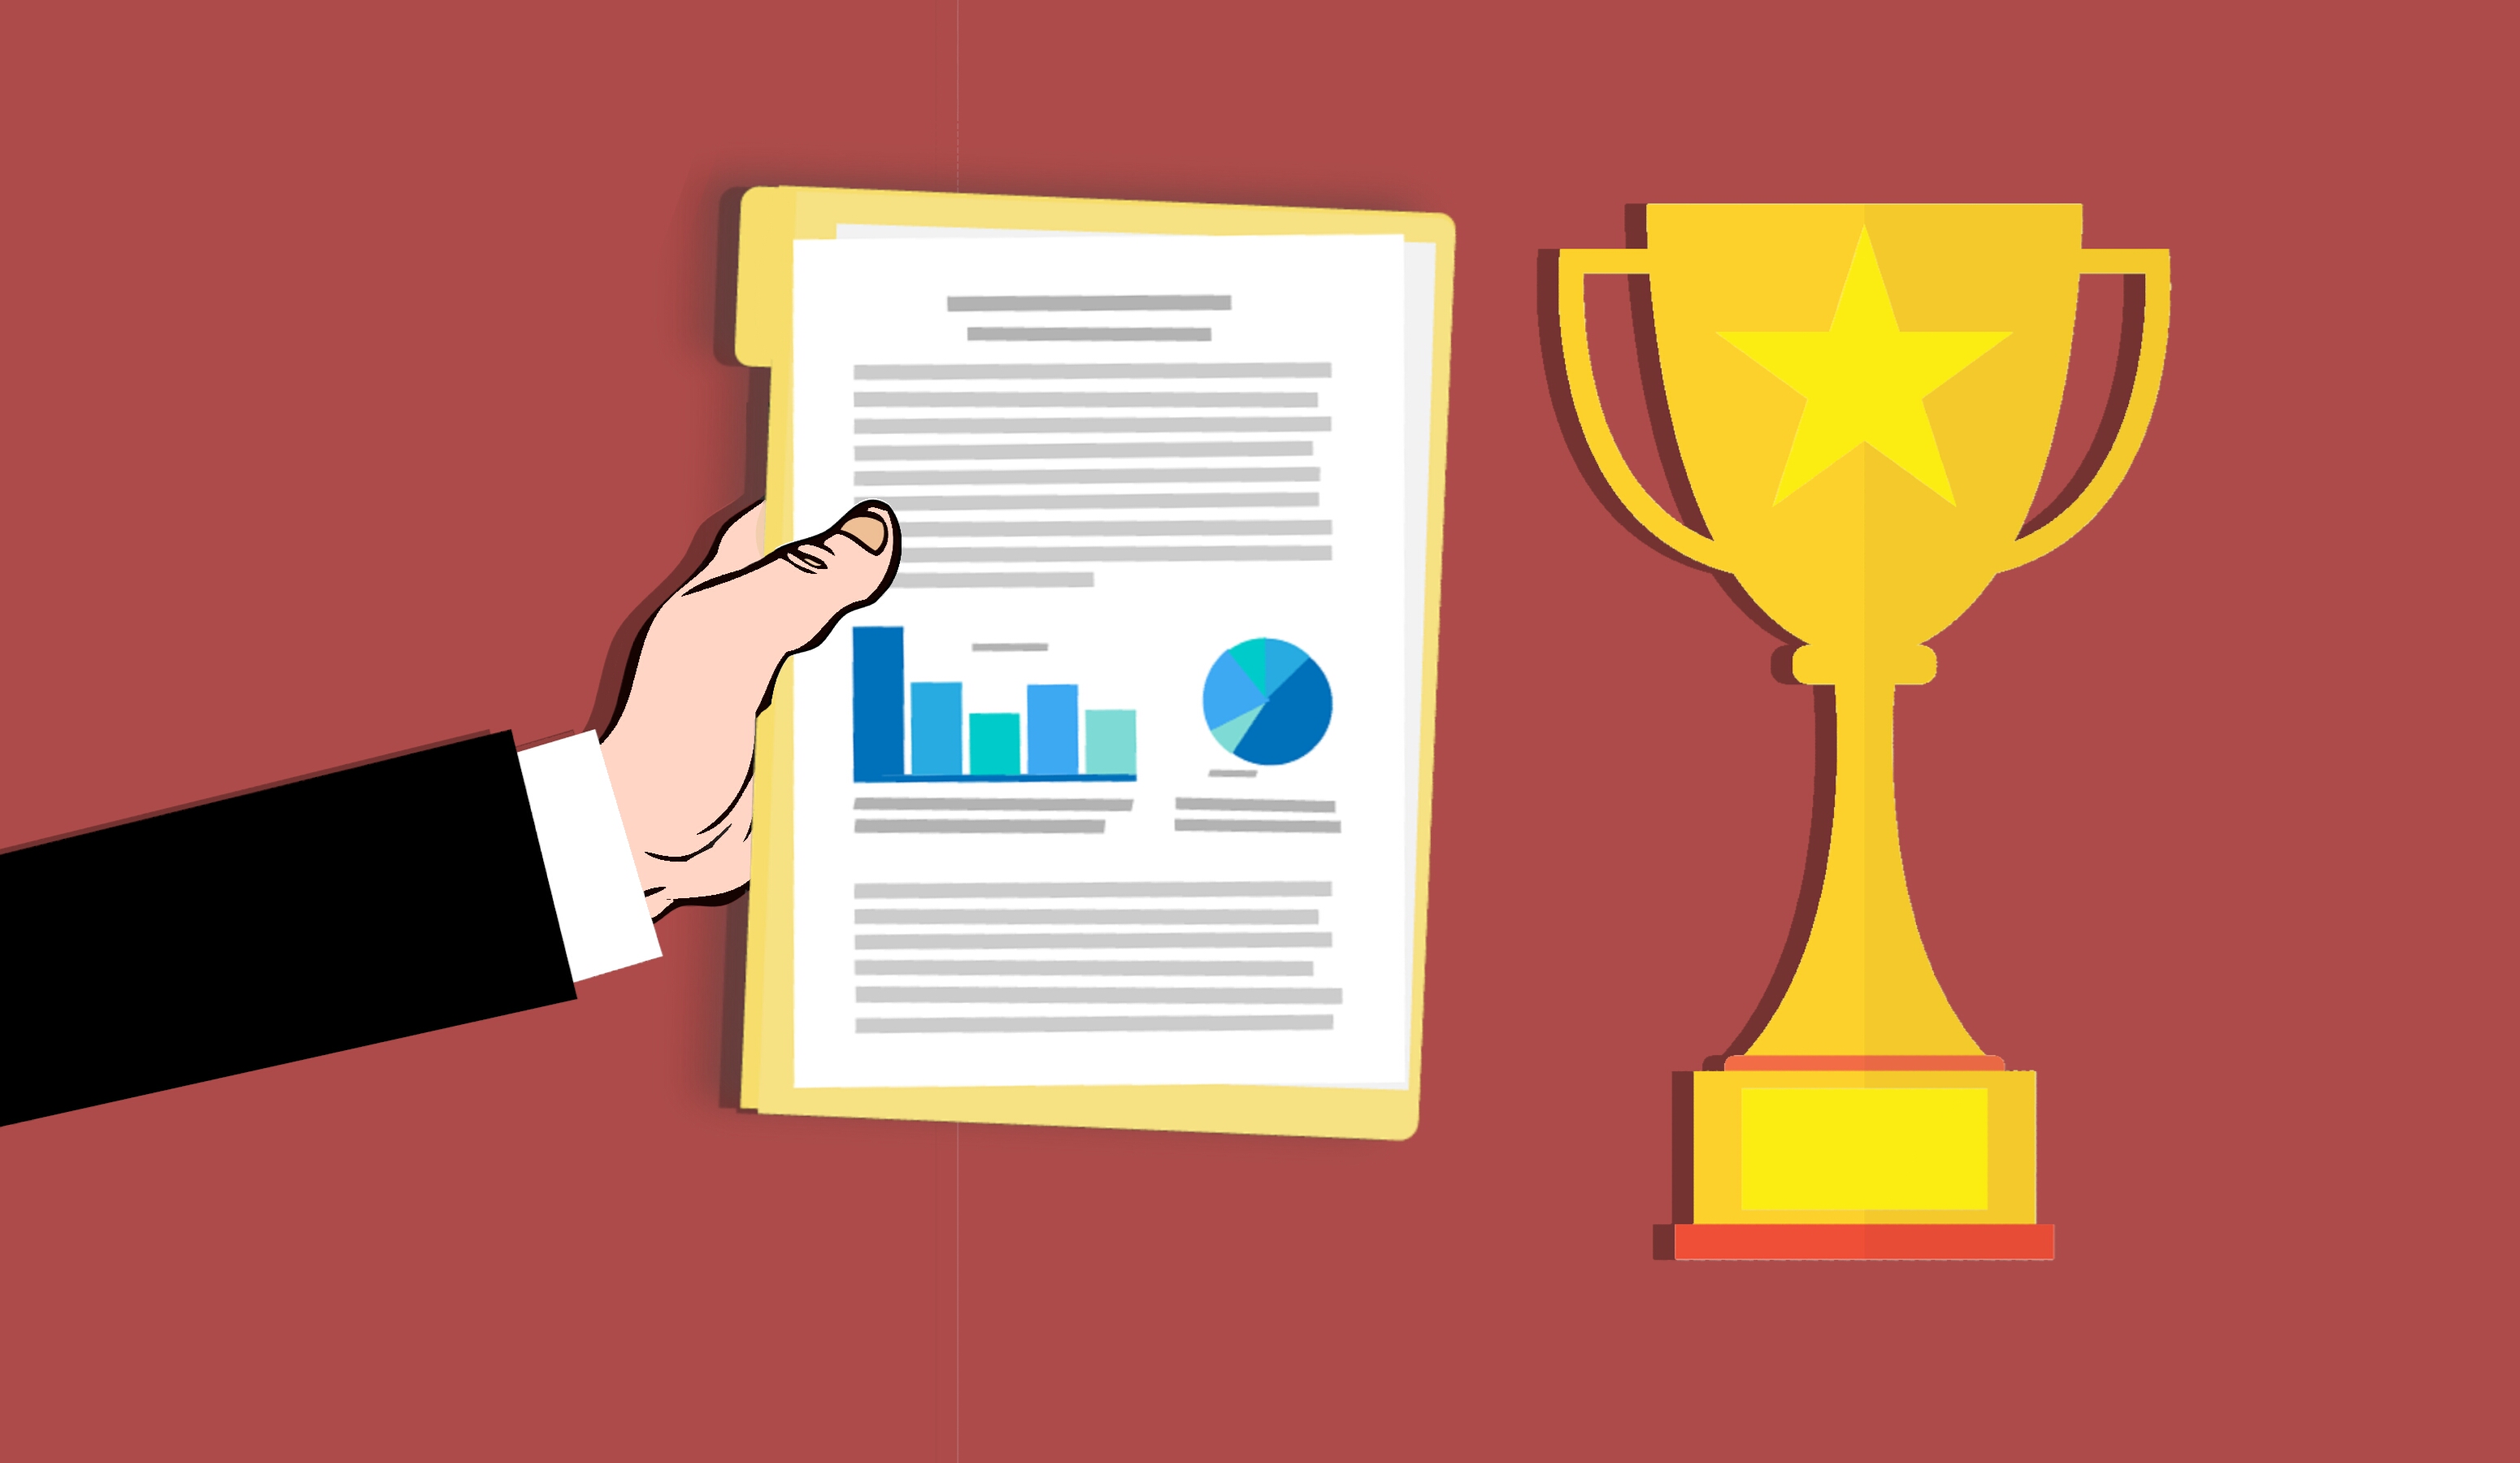
award, business, win, corporate, victory, success, achievement, businessman, cup, job, leader, results, man, manager, marketing, prize, professional, successful, company, report, yellow, text, graphic design, illustration, paper, brand, paper product